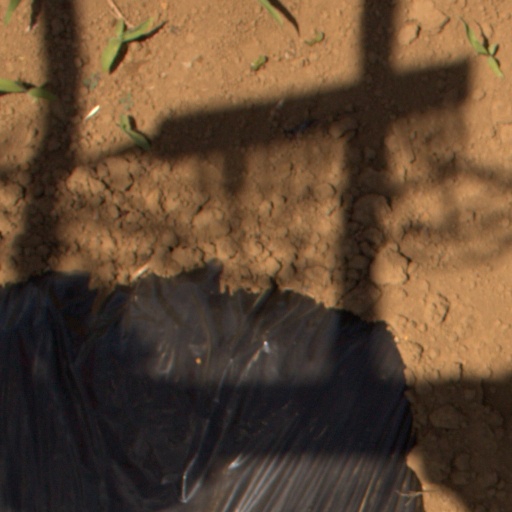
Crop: Jerusalem artichoke